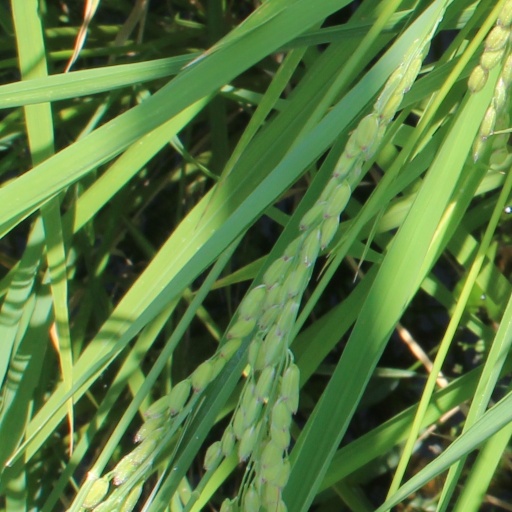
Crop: rice